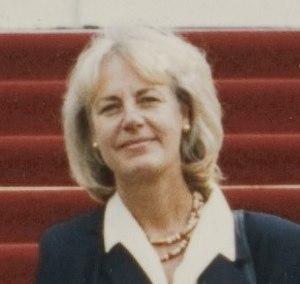
Margaretha de Boer, dite « Margreeth », née le 16 avril 1939 à Amsterdam, est une femme politique néerlandaise membre du Parti du travail.